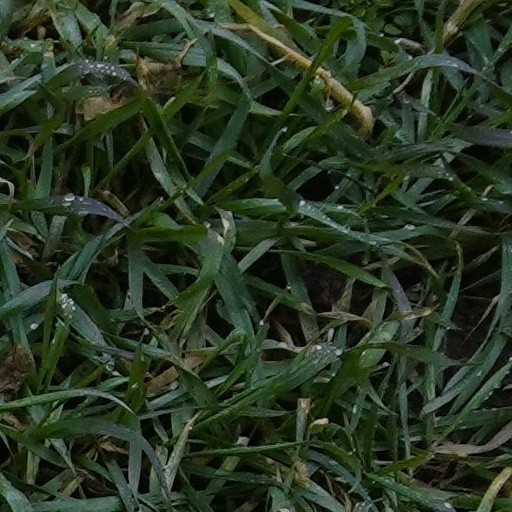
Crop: wheat